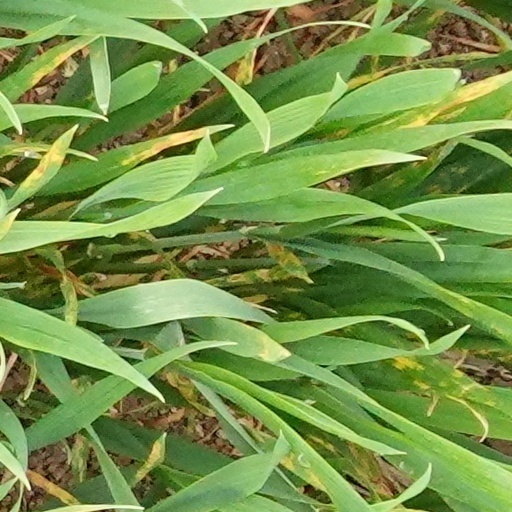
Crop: wheat